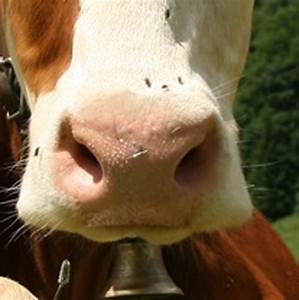
Label: mucca